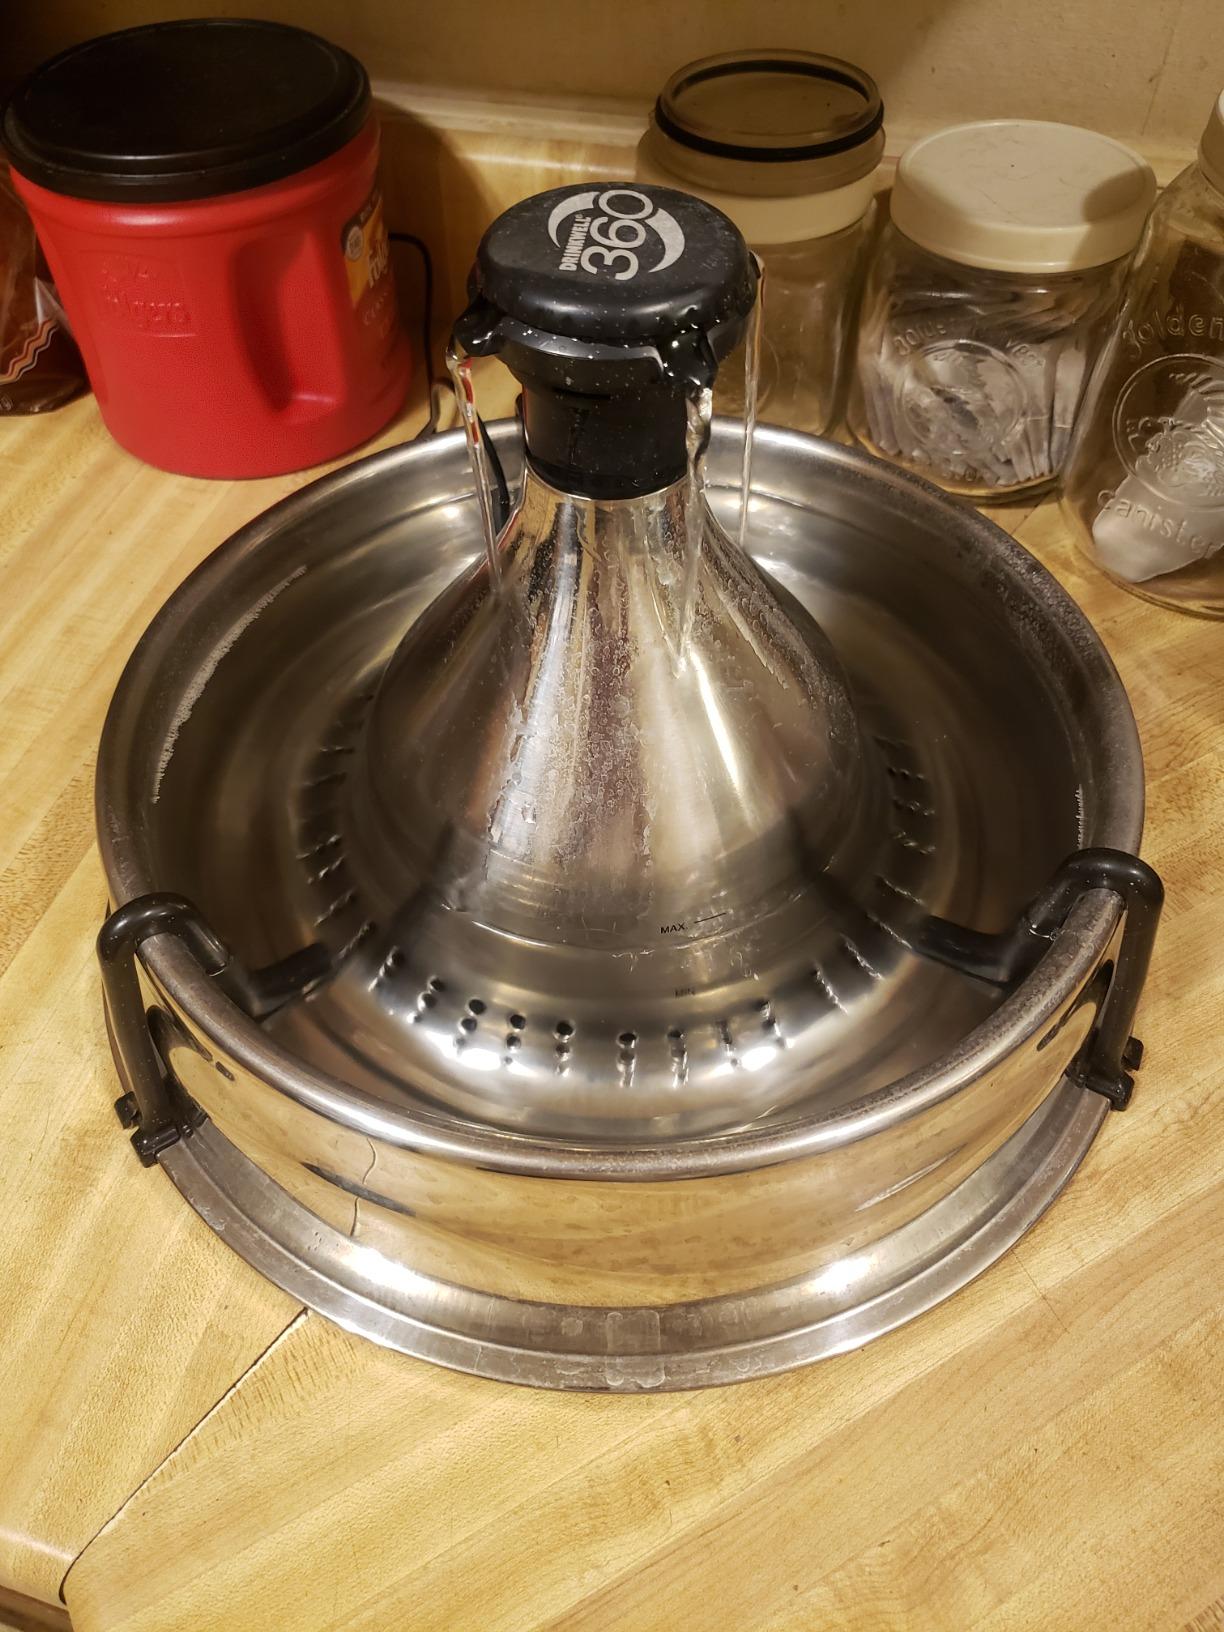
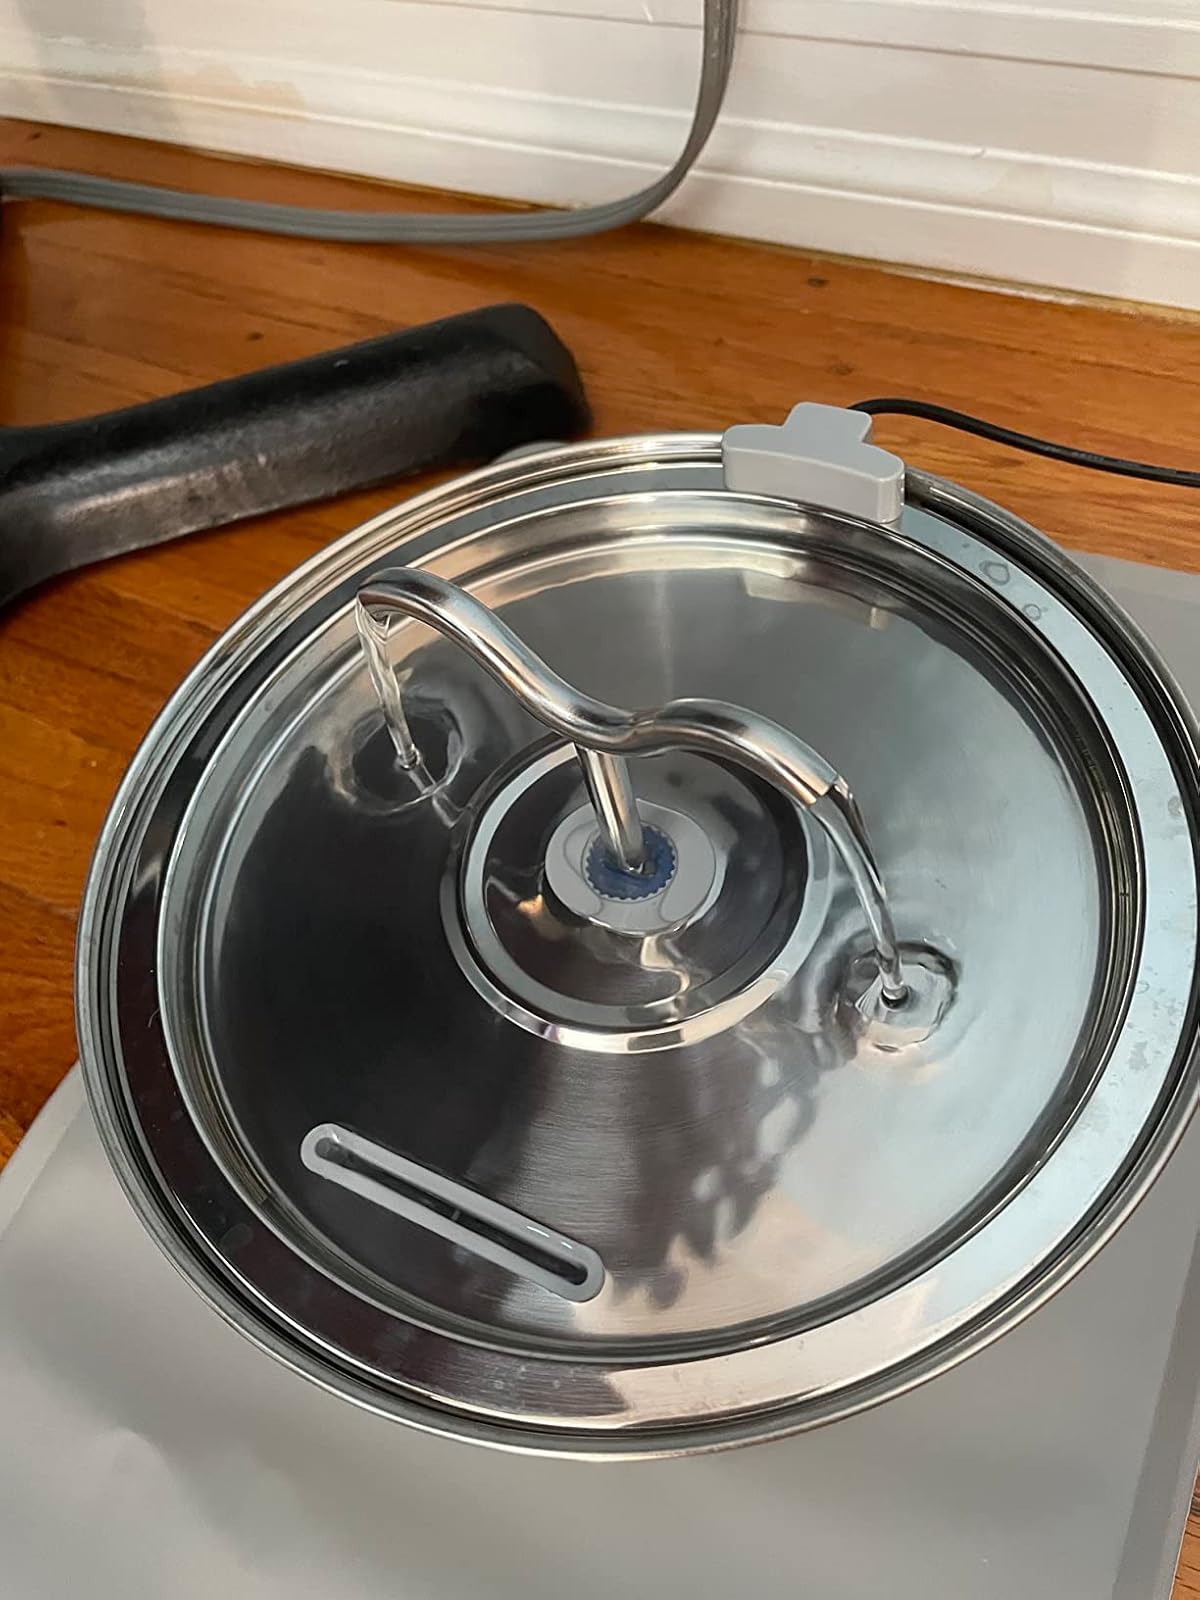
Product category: items_bowl
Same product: no